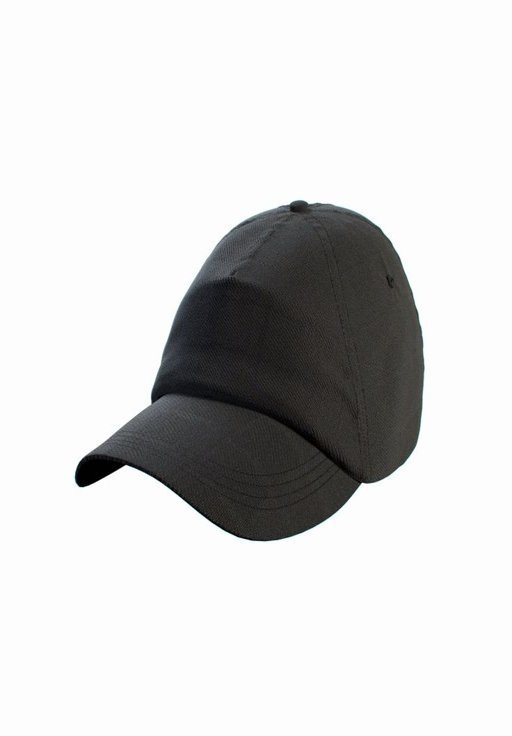
creating a cap in - part